List of UK Singles Downloads Chart number ones of the 2010s

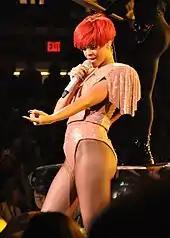
Rihanna has topped the chart for 13 weeks this decade, appearing on five number-one singles.

This is the list of the number-one singles of the UK Singles Downloads Chart during the 2010s. 379 different singles have topped the chart during the 2010s.